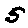
Label: 5